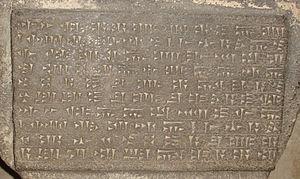
L'urartéen et vanique sont les noms conventionnels pour désigner la langue parlée par les habitants de l'ancien royaume d'Urartu qui a été localisé dans la région du lac de Van, avec sa capitale, Tushpa, à proximité du site de la ville moderne de Van, dans le haut-plateau arménien, en Anatolie, actuellement à l'Est de la Turquie. Il a probablement été parlé par la majorité de la population autour du lac de Van et dans les zones le long de la partie supérieure de la vallée du Zab.